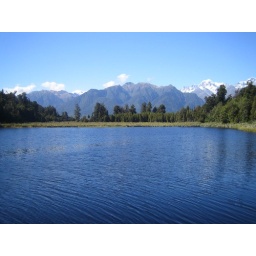
View from back of our house over lake